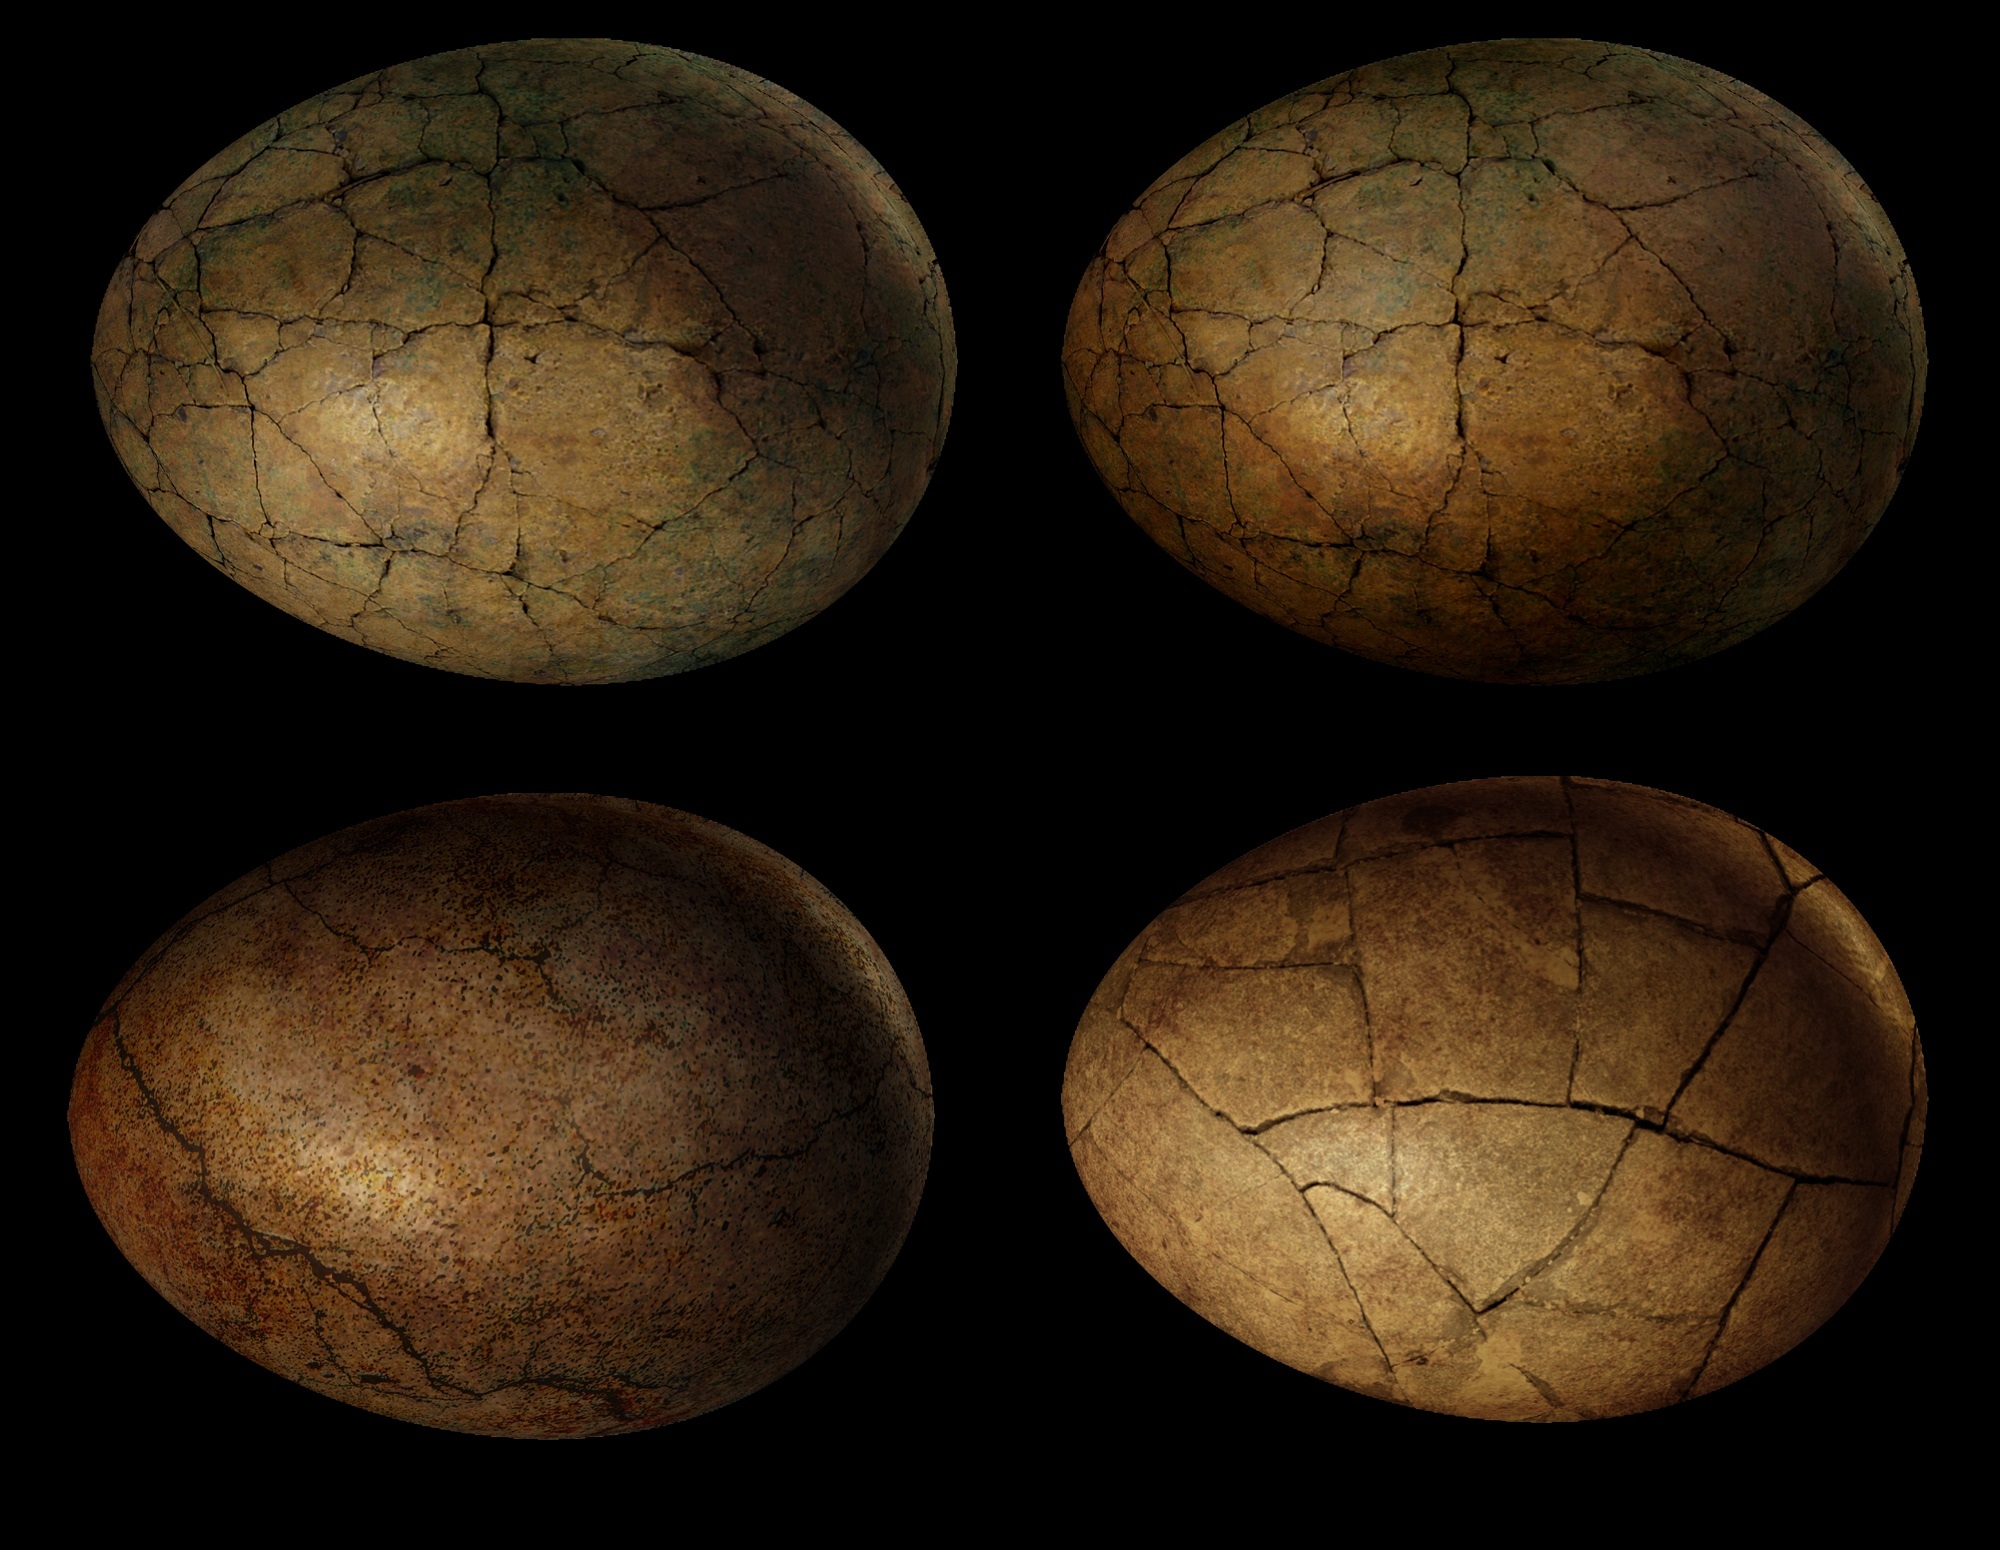
lighting, circle, egg, cracked, hatchling, eggs, sphere, dragon, planet, nest, dinosaur, shape, birth, hatching, astronomical object, ovo